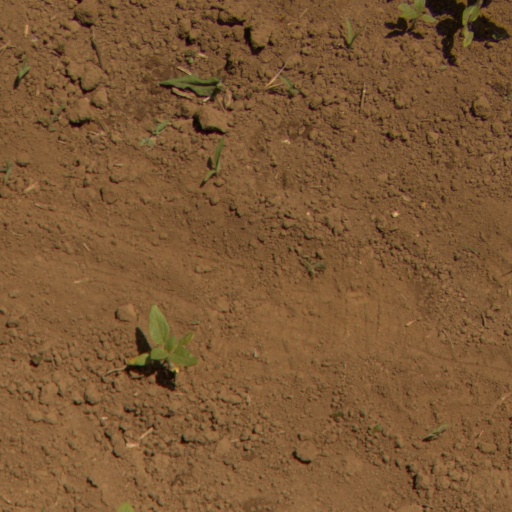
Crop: Jerusalem artichoke